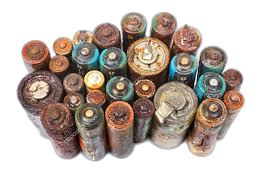
Waste category: battery